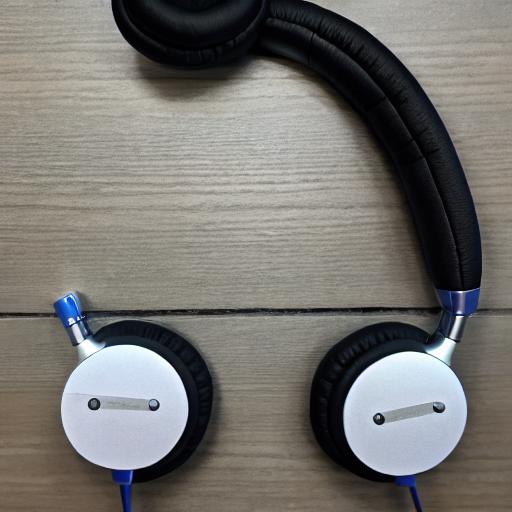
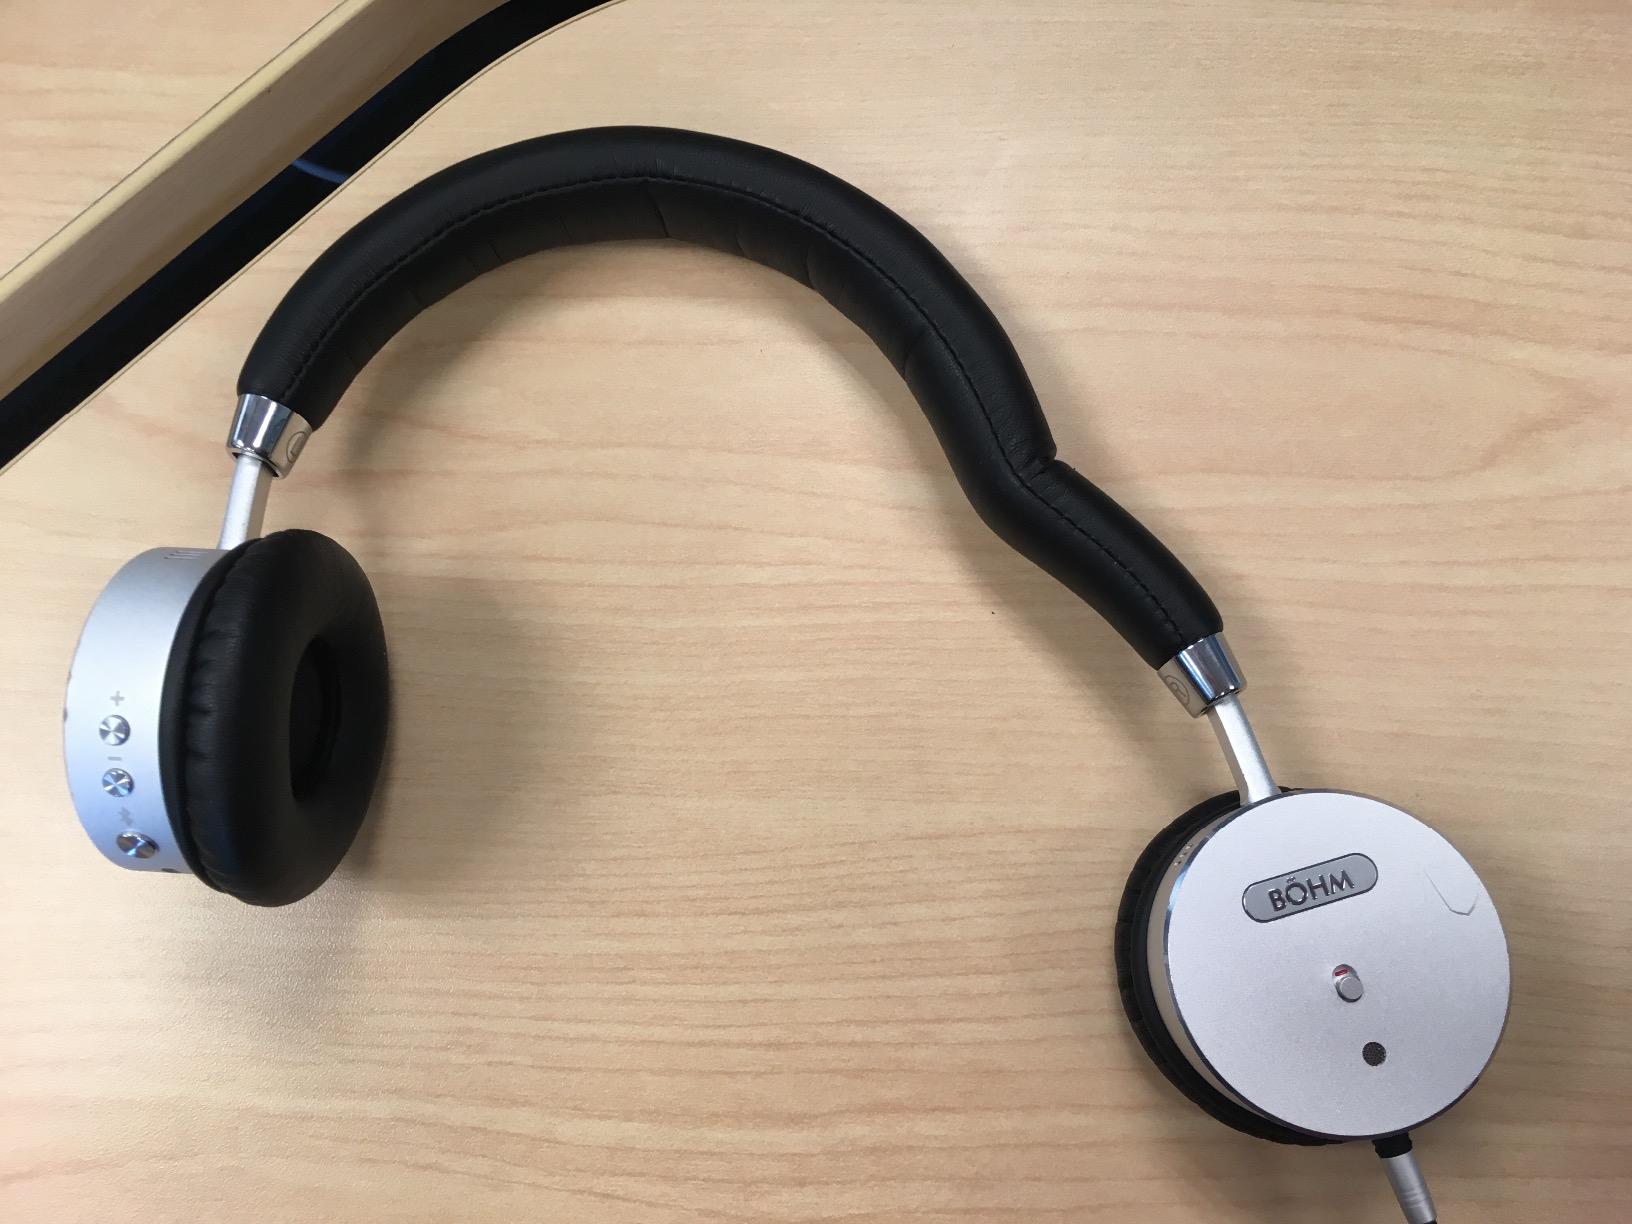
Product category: headphones
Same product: no